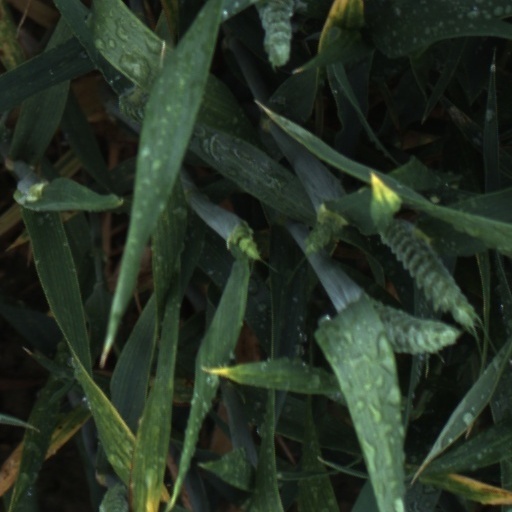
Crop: wheat